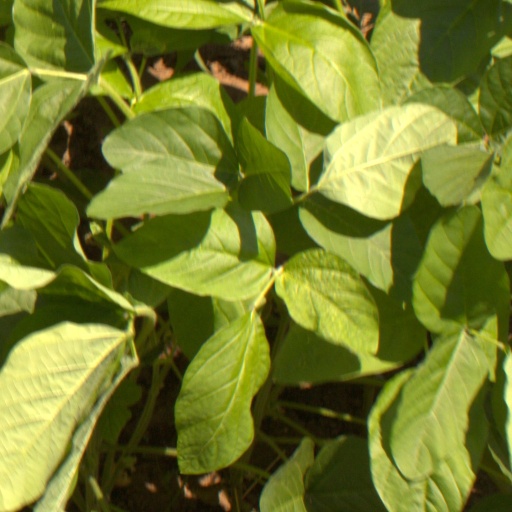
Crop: soybean